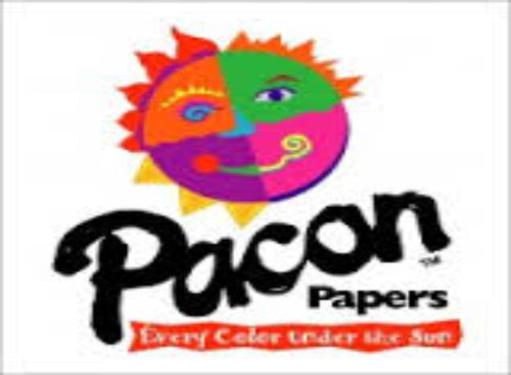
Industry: Others